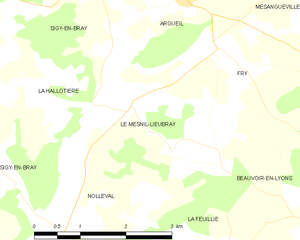
Carte des communes françaises Le Mesnil-Lieubray